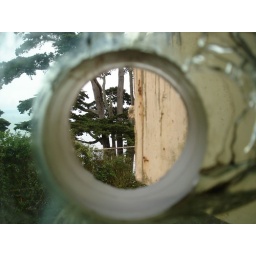
A hole in the glass window of Alcatraz